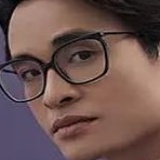
ca sĩ Hà Anh Tuấn